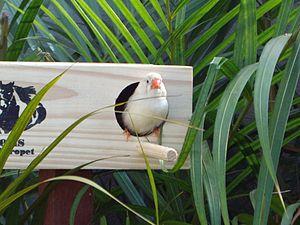
Le Diamant mandarin est une espèce d'oiseaux de la famille des Estrildidé. Parfois nommé Mandarin tout court, c'est le membre de cette famille le plus commun et le plus familier du centre de l'Australie. Il existe un dimorphisme sexuel : le mâle a des joues orange, une poitrine possédant des rayures horizontales et une barre sombre, ainsi que des flancs roux ponctués de points blancs, attributs que la femelle ne possède pas. Les spécimens sauvages sont souvent plus petits que leurs homologues domestiques. Existent également les diamants mandarins de Timor, plus petits que les diamant mandarins « classiques ».